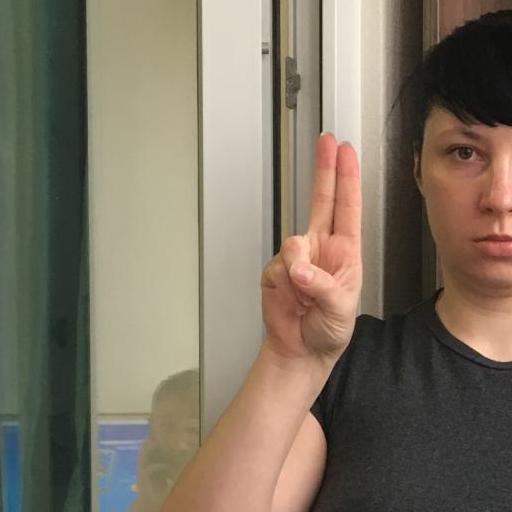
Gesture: two_up